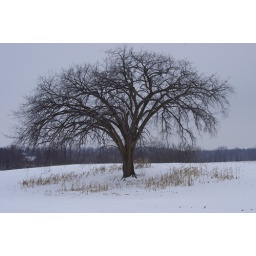
Solitary tree in winter corn field